Entfliehet, verschwindet, entweichet, ihr Sorgen, BWV 249a

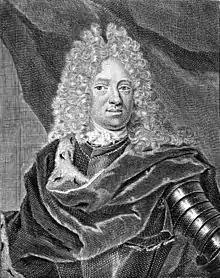
Christian, Duke of Saxe-Weissenfels

Bach composed in 1725 for the 43rd birthday of his patron, Christian, Duke of Saxe-Weissenfels, after having written "Was mir behagt, ist nur die muntre Jagd", BWV 208, for his 31st birthday. It was first performed at Schloss Neu-Augustusburg on 23 February 1725.